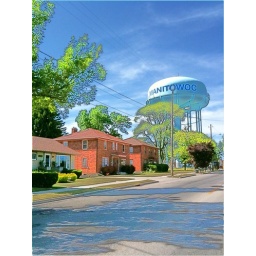
Touched up photo of the water tower in my home town. Doug-